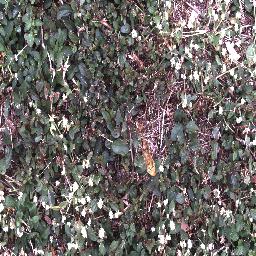
Label: chinee_apple